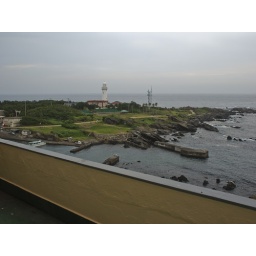
The rocky coast outside the window of a hotel we stayed in during the trip to Tateyama.